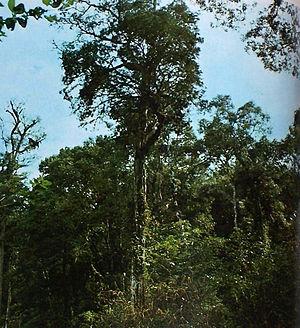
La province de Misiones est une province d'Argentine située dans le nord-est du pays. Elle est bordée à l'ouest par le Paraguay, à l'est du nord au sud par le Brésil et au sud-ouest par la province de Corrientes.
Holocalyx balansae est une espèce de plantes dicotylédones de la famille des Fabaceae, sous-famille des Faboideae, originaire d'Amérique du Sud. C'est l'unique espèce acceptée du genre Holocalyx.